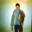
Label: flatfish